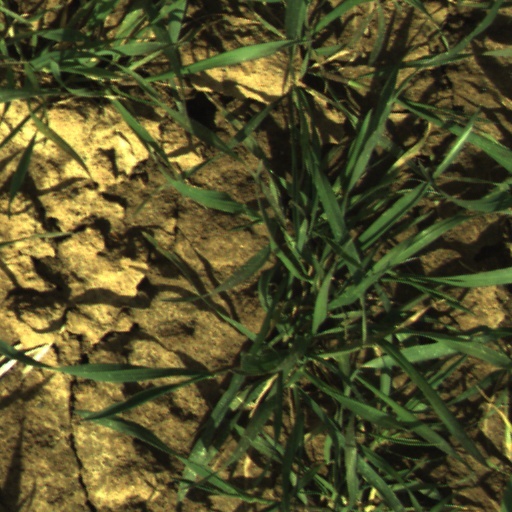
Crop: wheat